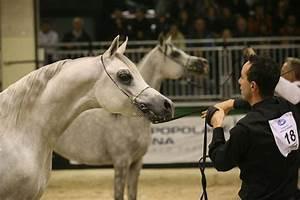
horse